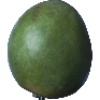
Label: mango